LGBTQ literature in the Dutch-language area

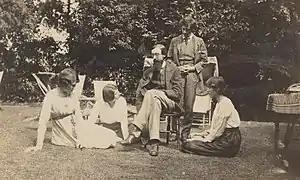
Maria Nys second from left among members of the Bloomsbury Group

Lesbian Maria Nys, later Mrs. Aldous Huxley, left Belgium before moving into literary circles like the Bloomsbury Group. Her contributions to literature are limited; the best known is her tampering with the text of "Lady Chatterley's Lover", which led its author, D. H. Lawrence, to be discontented with the first print of that work.